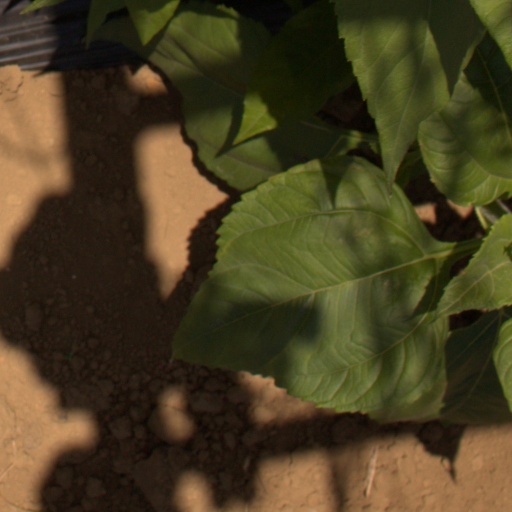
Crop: Jerusalem artichoke